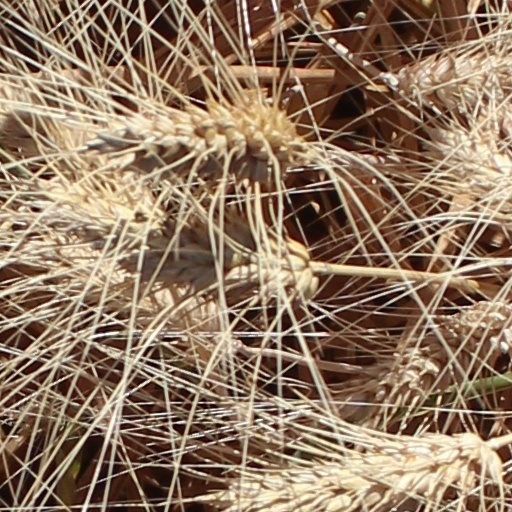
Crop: wheat